Nyhavn 49

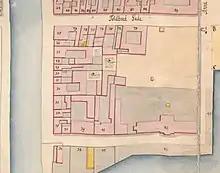
No. 25 and No. 79 seen on a detail from Christian Gedde's map of St. Ann's East Quarter, 1757

The site was originally part of two separate properties. One of them was by 1689 as No. 27 in St. Ann's East Quarter (Sankt Annæ Øster Kvarter) owned by Marcus Rotsteen. The other one was by 1689 as No. 28 owned by tanner Villum Lydersen. The present property emerged in 1730 when Toldbodgade (then Ny Toldbodgade) was extended to Nyhavn. A plan from 1731 indicates that it belonged to one Oeder Cassel at that time.